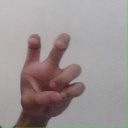
अक्षर: छ